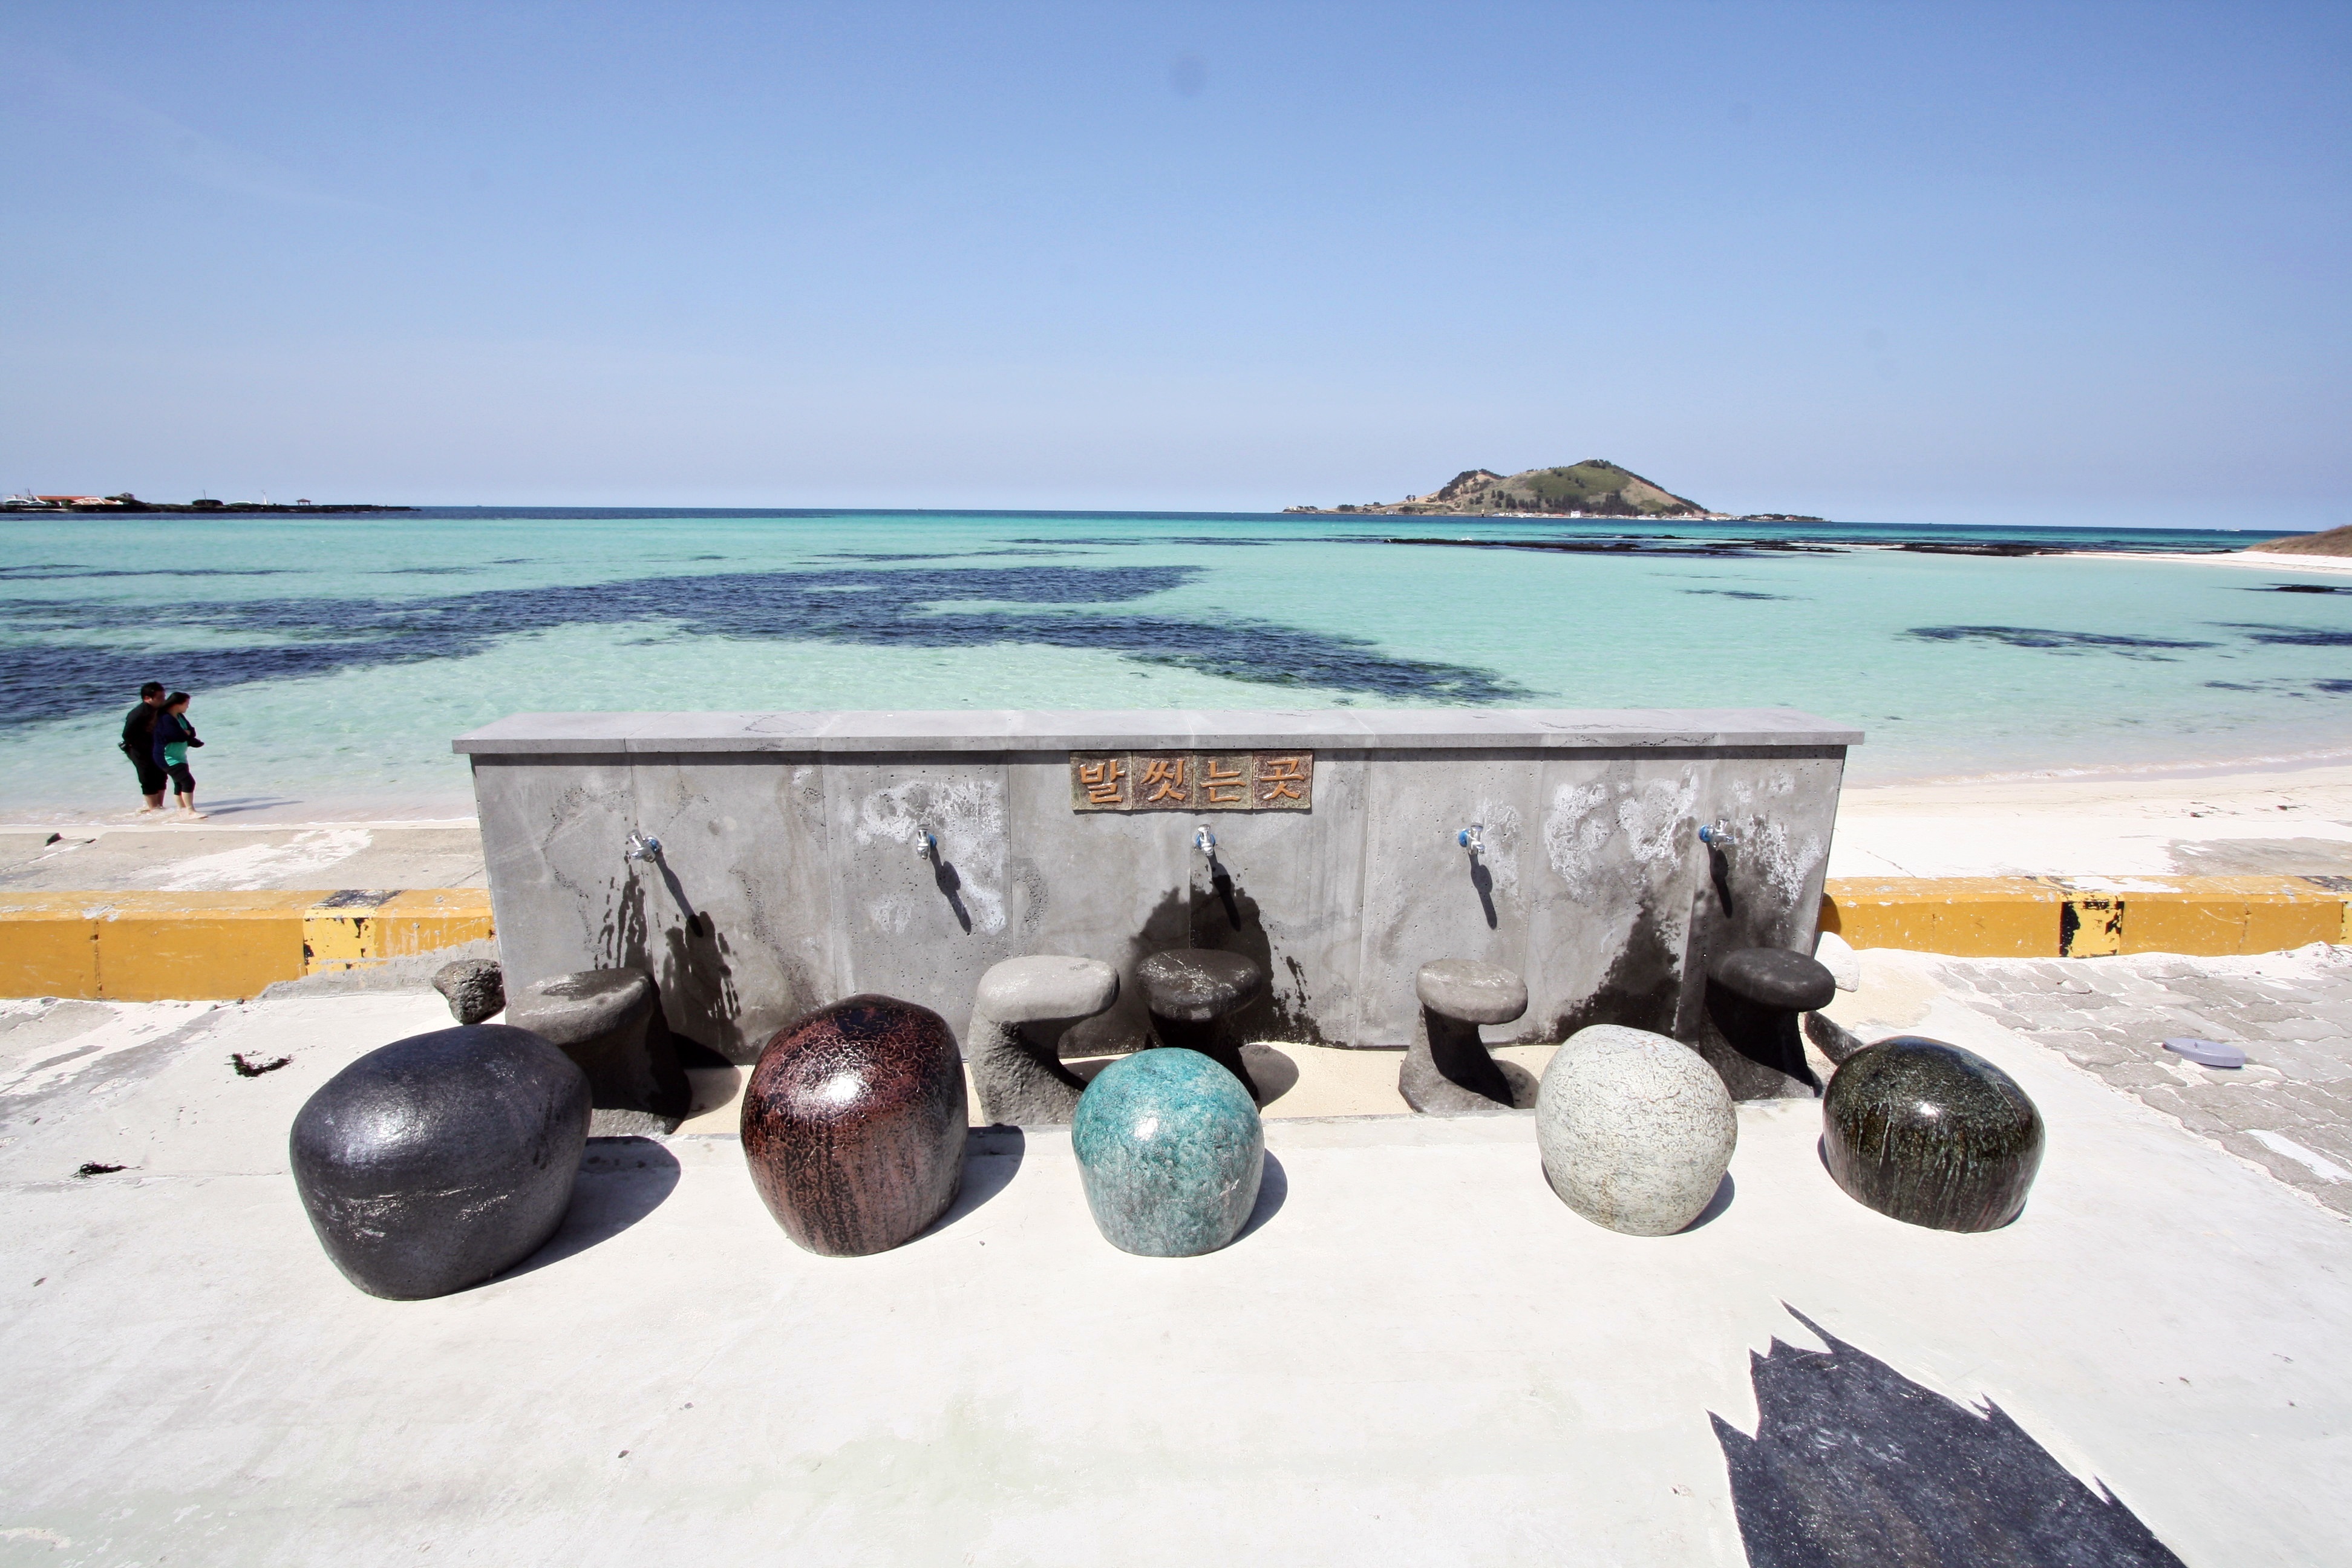
beach, landscape, sea, coast, nature, outdoor, sand, ocean, sky, shore, chair, coastal, summer, vehicle, bay, sandy, korea, republic of korea, bathing beach, non transferability, hyeopjae beach, hyeopjae, whet is able to, foot washing